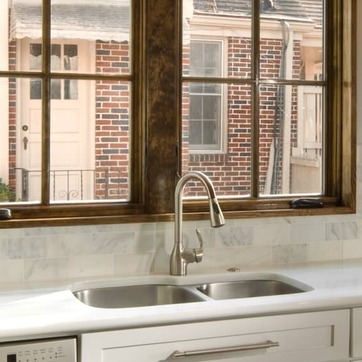
Material: metal